Margareta Ekström

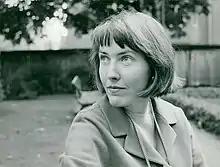

Sigrid Margareta Ekström (23 April 1930 – 12 December 2021) was a Swedish poet, novelist, translator, children's writer, literary critic and film critic.